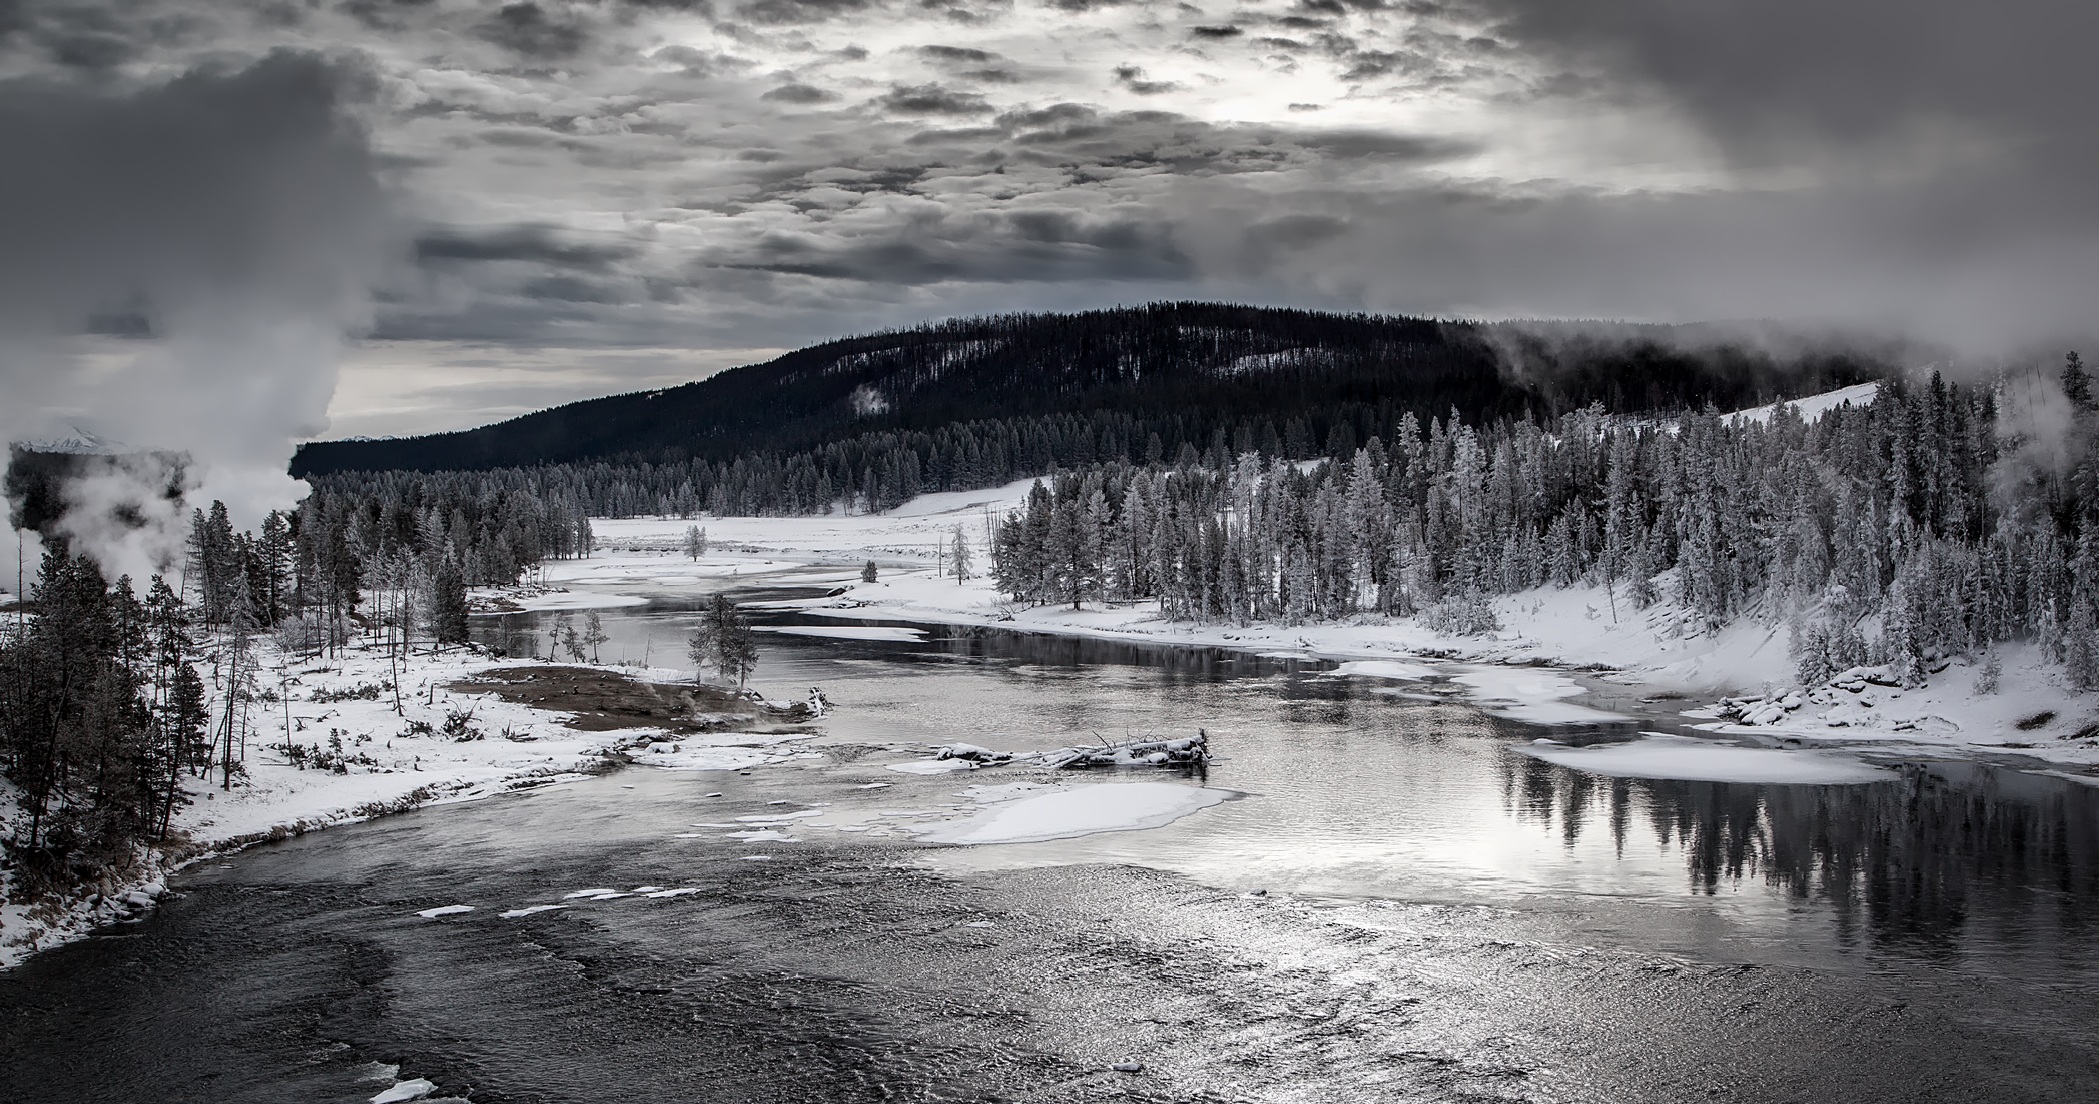
landscape, water, nature, forest, wilderness, mountain, snow, winter, cloud, black and white, sky, sunset, countryside, morning, mountain range, country, dusk, remote, ice, scenic, weather, monochrome, national park, season, trees, outdoors, woods, hdr, clouds, reflections, wyoming, yellowstone river, monochrome photography, atmospheric phenomenon, mountainous landforms, geological phenomenon